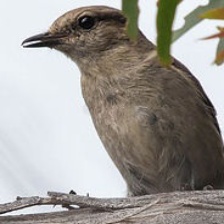
Species: DUSKY ROBIN
Scientific name: MELANODRYAS VITTATA
ImageNet parent category: robin